Whale Music (film)

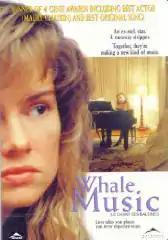

Whale Music is a 1994 Canadian comedy-drama film directed by Richard J. Lewis and starring Maury Chaykin, Cyndy Preston, and Paul Gross. It is based on the comic novel of the same name by Paul Quarrington, who also wrote the screenplay.